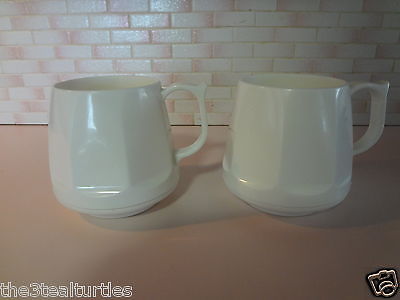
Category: mug